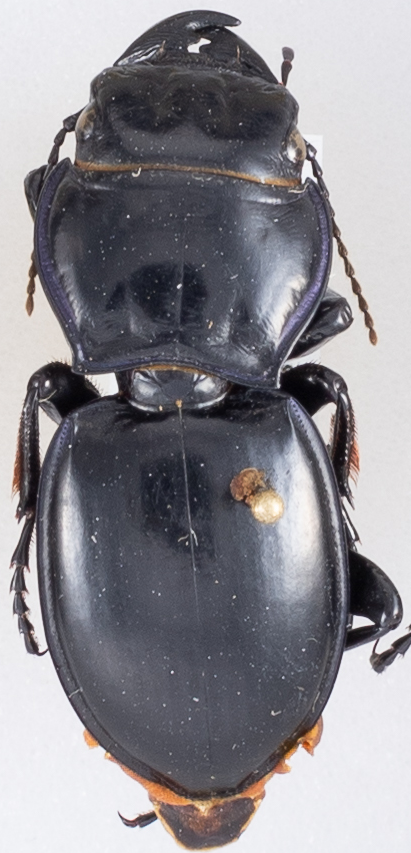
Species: Pasimachus californicus
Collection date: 2019-07-01
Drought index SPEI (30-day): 1.006
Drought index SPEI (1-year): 2.09
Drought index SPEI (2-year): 0.54